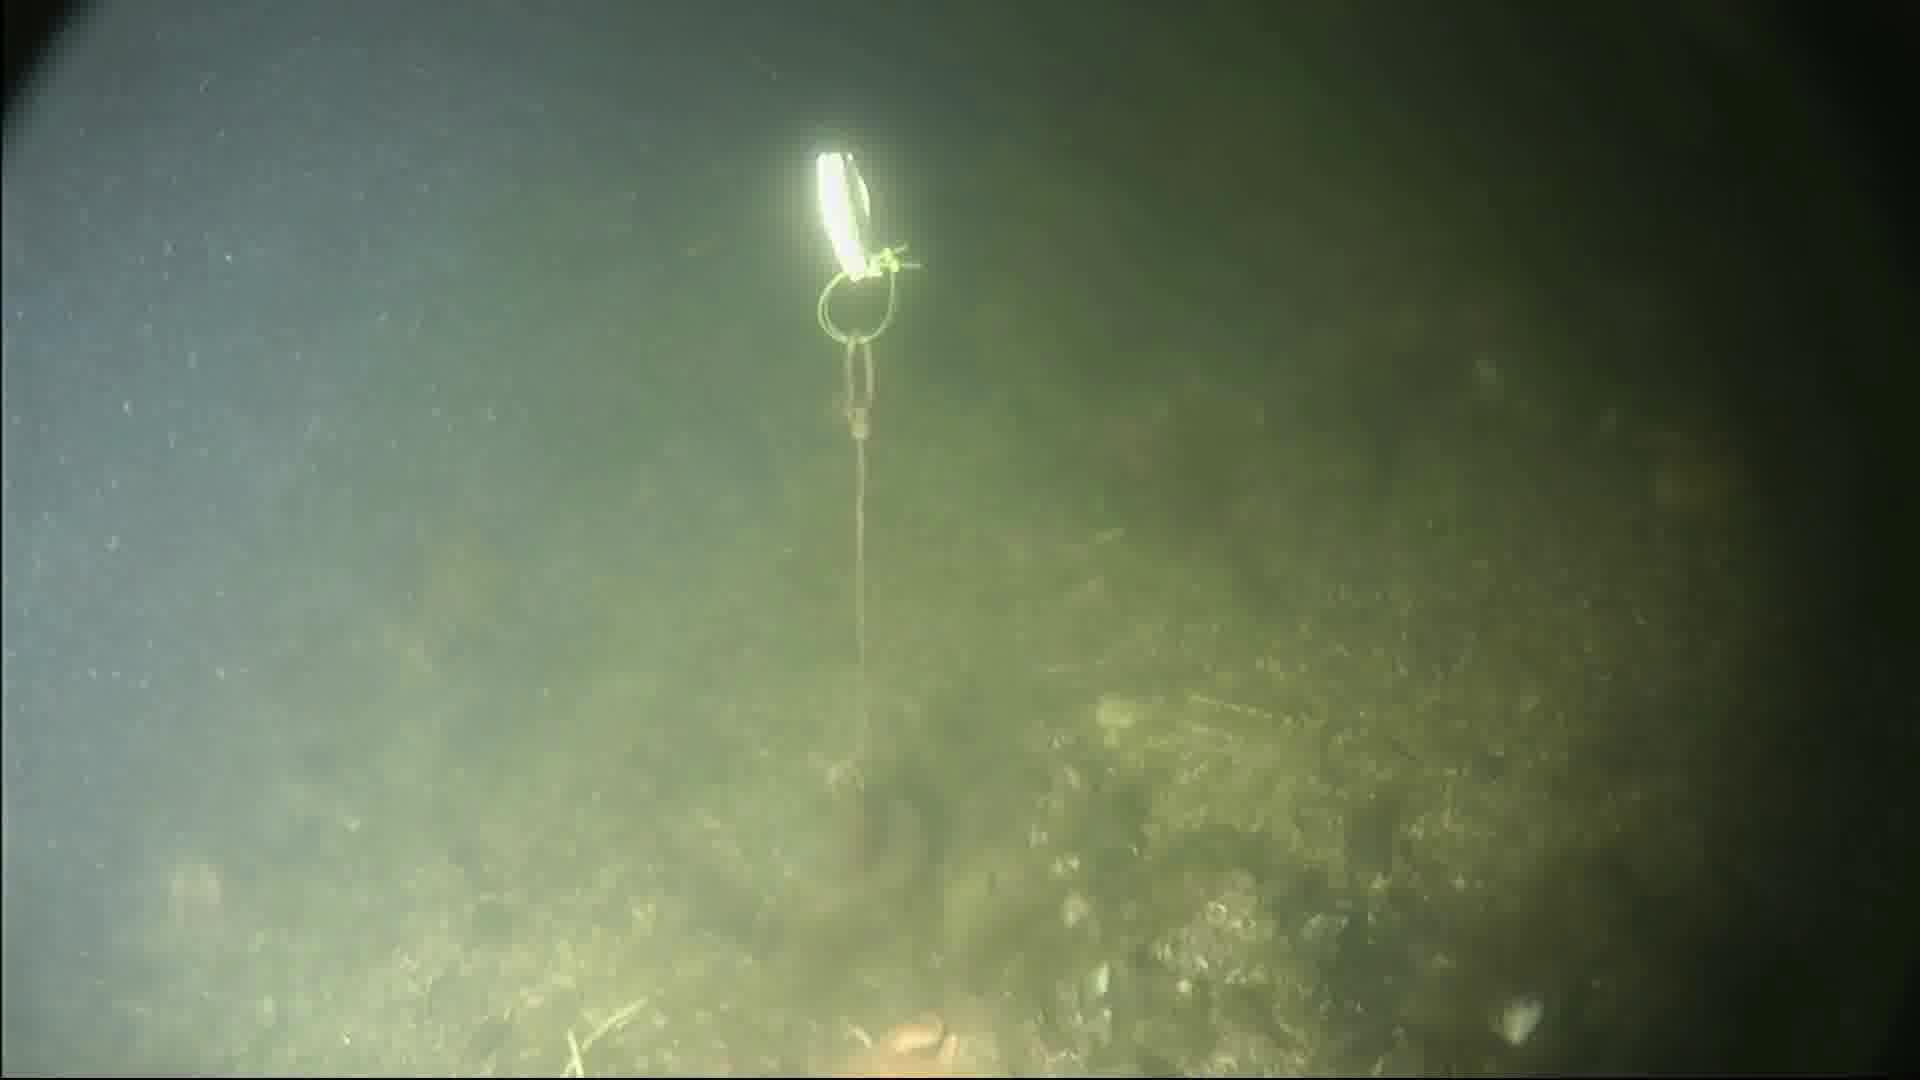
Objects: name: crab
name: starfish